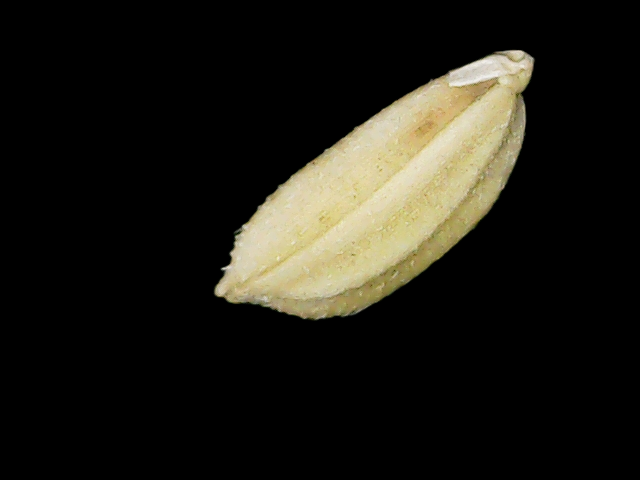
Rice variety: Bd33